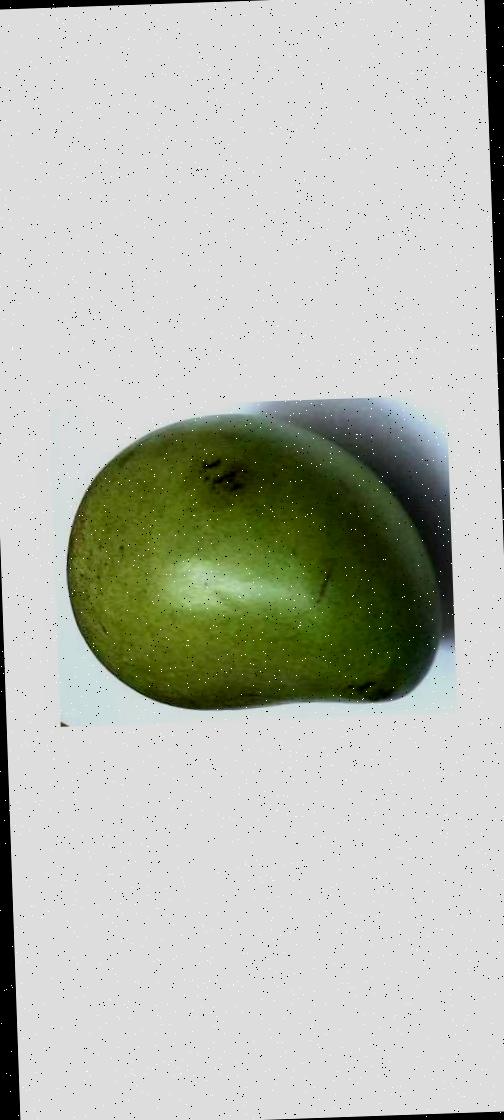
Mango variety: Rupali